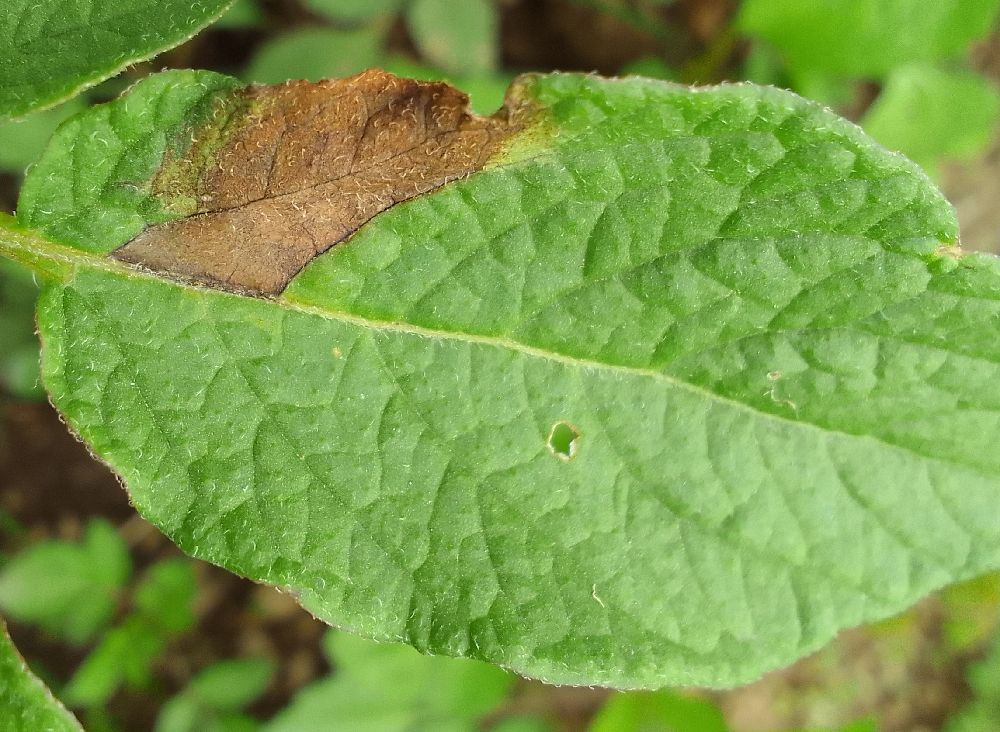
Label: Late blight